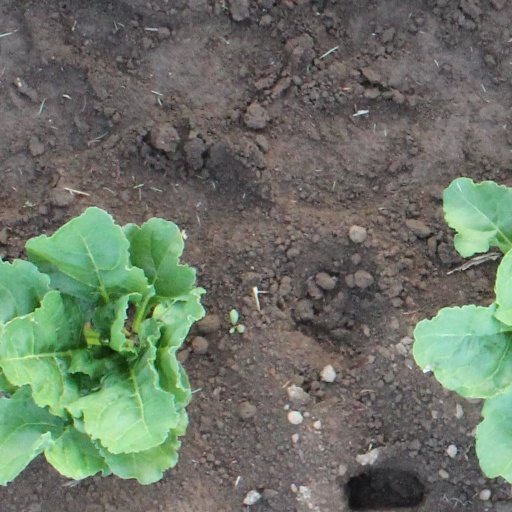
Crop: sugar beet